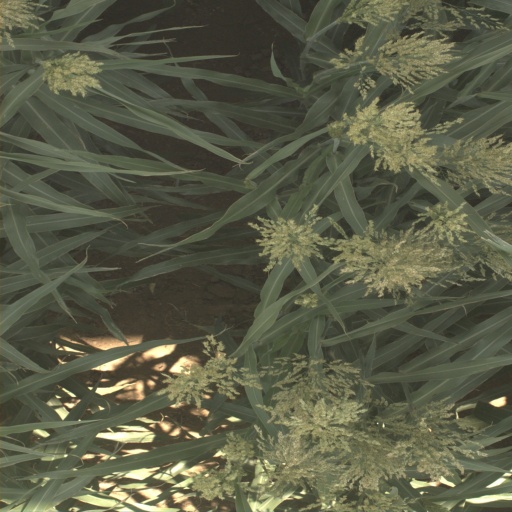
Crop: sorghum